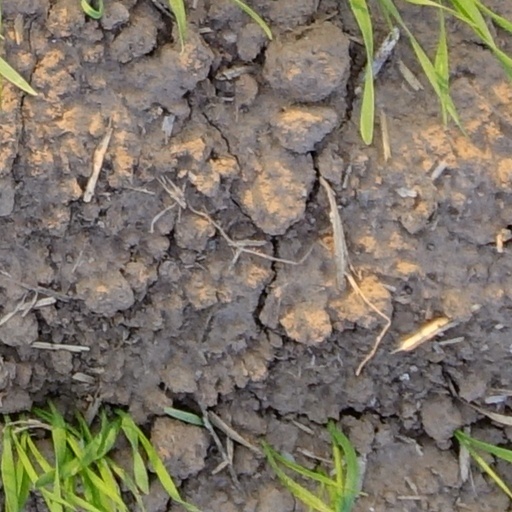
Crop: wheat